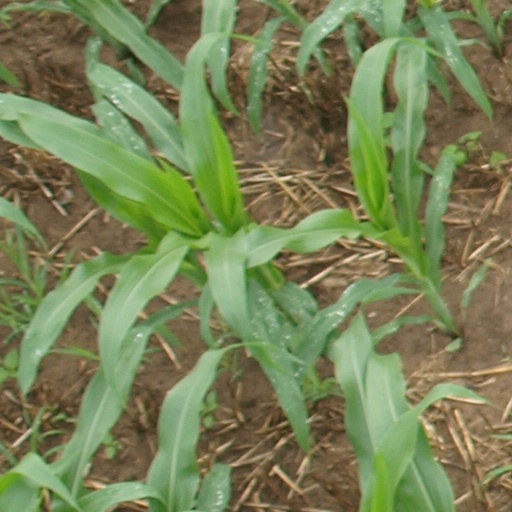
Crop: maize; corn